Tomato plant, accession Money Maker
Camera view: tilt-top (135 deg); turntable rotation: 240 degrees
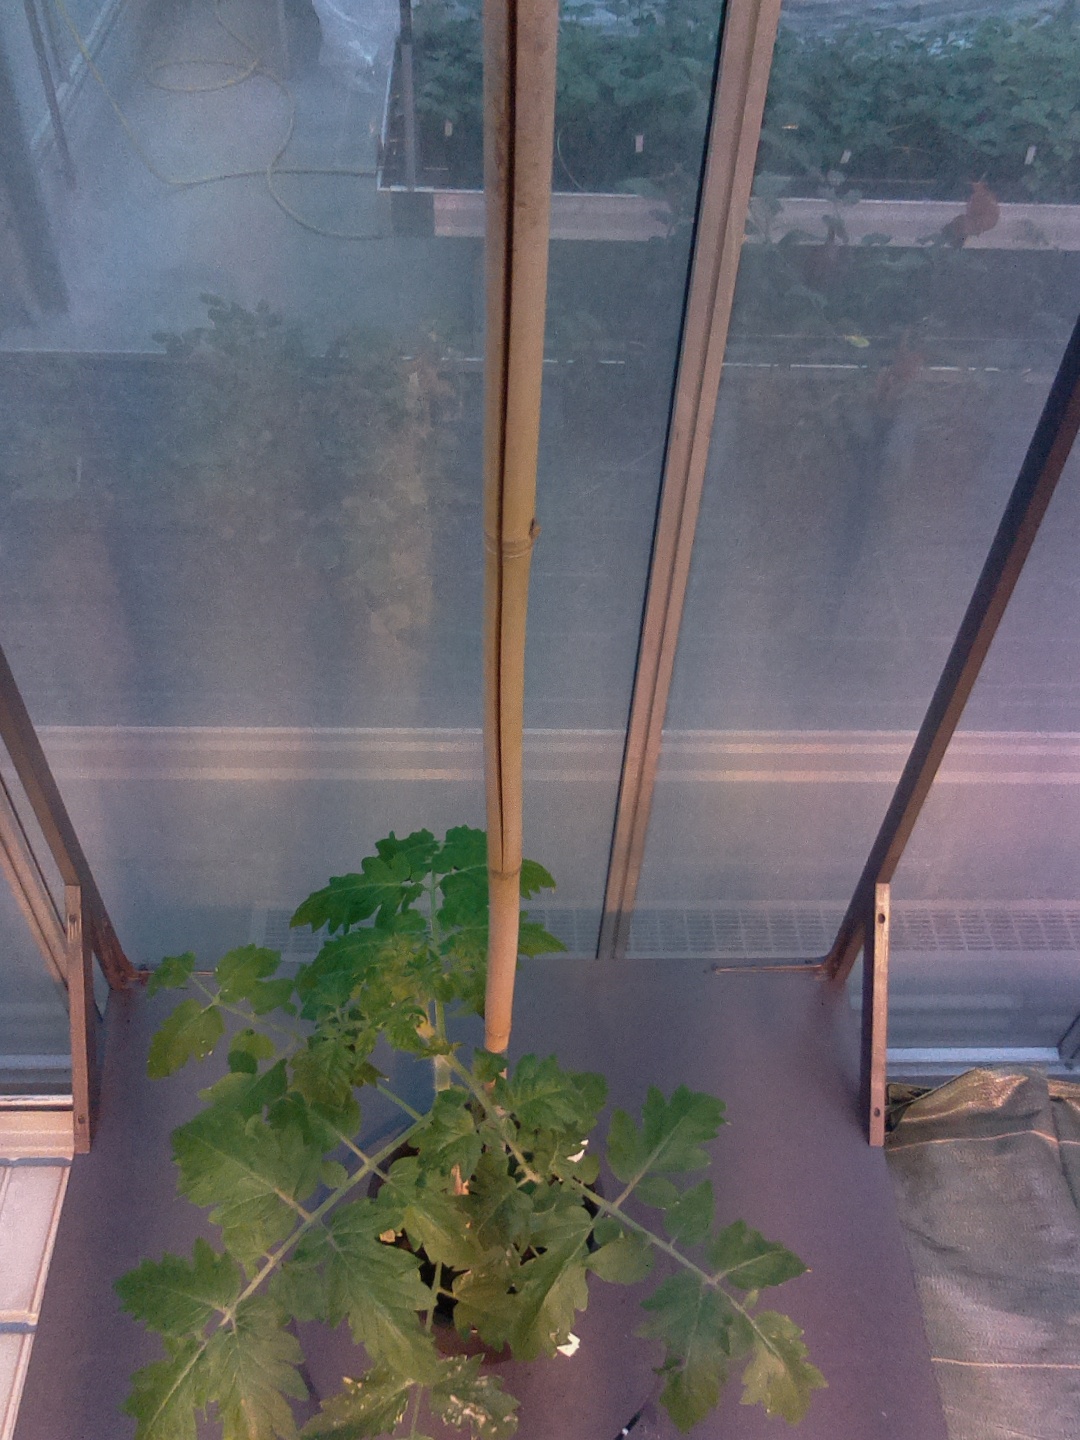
BBCH growth stage 14: 8 of true leaves visible